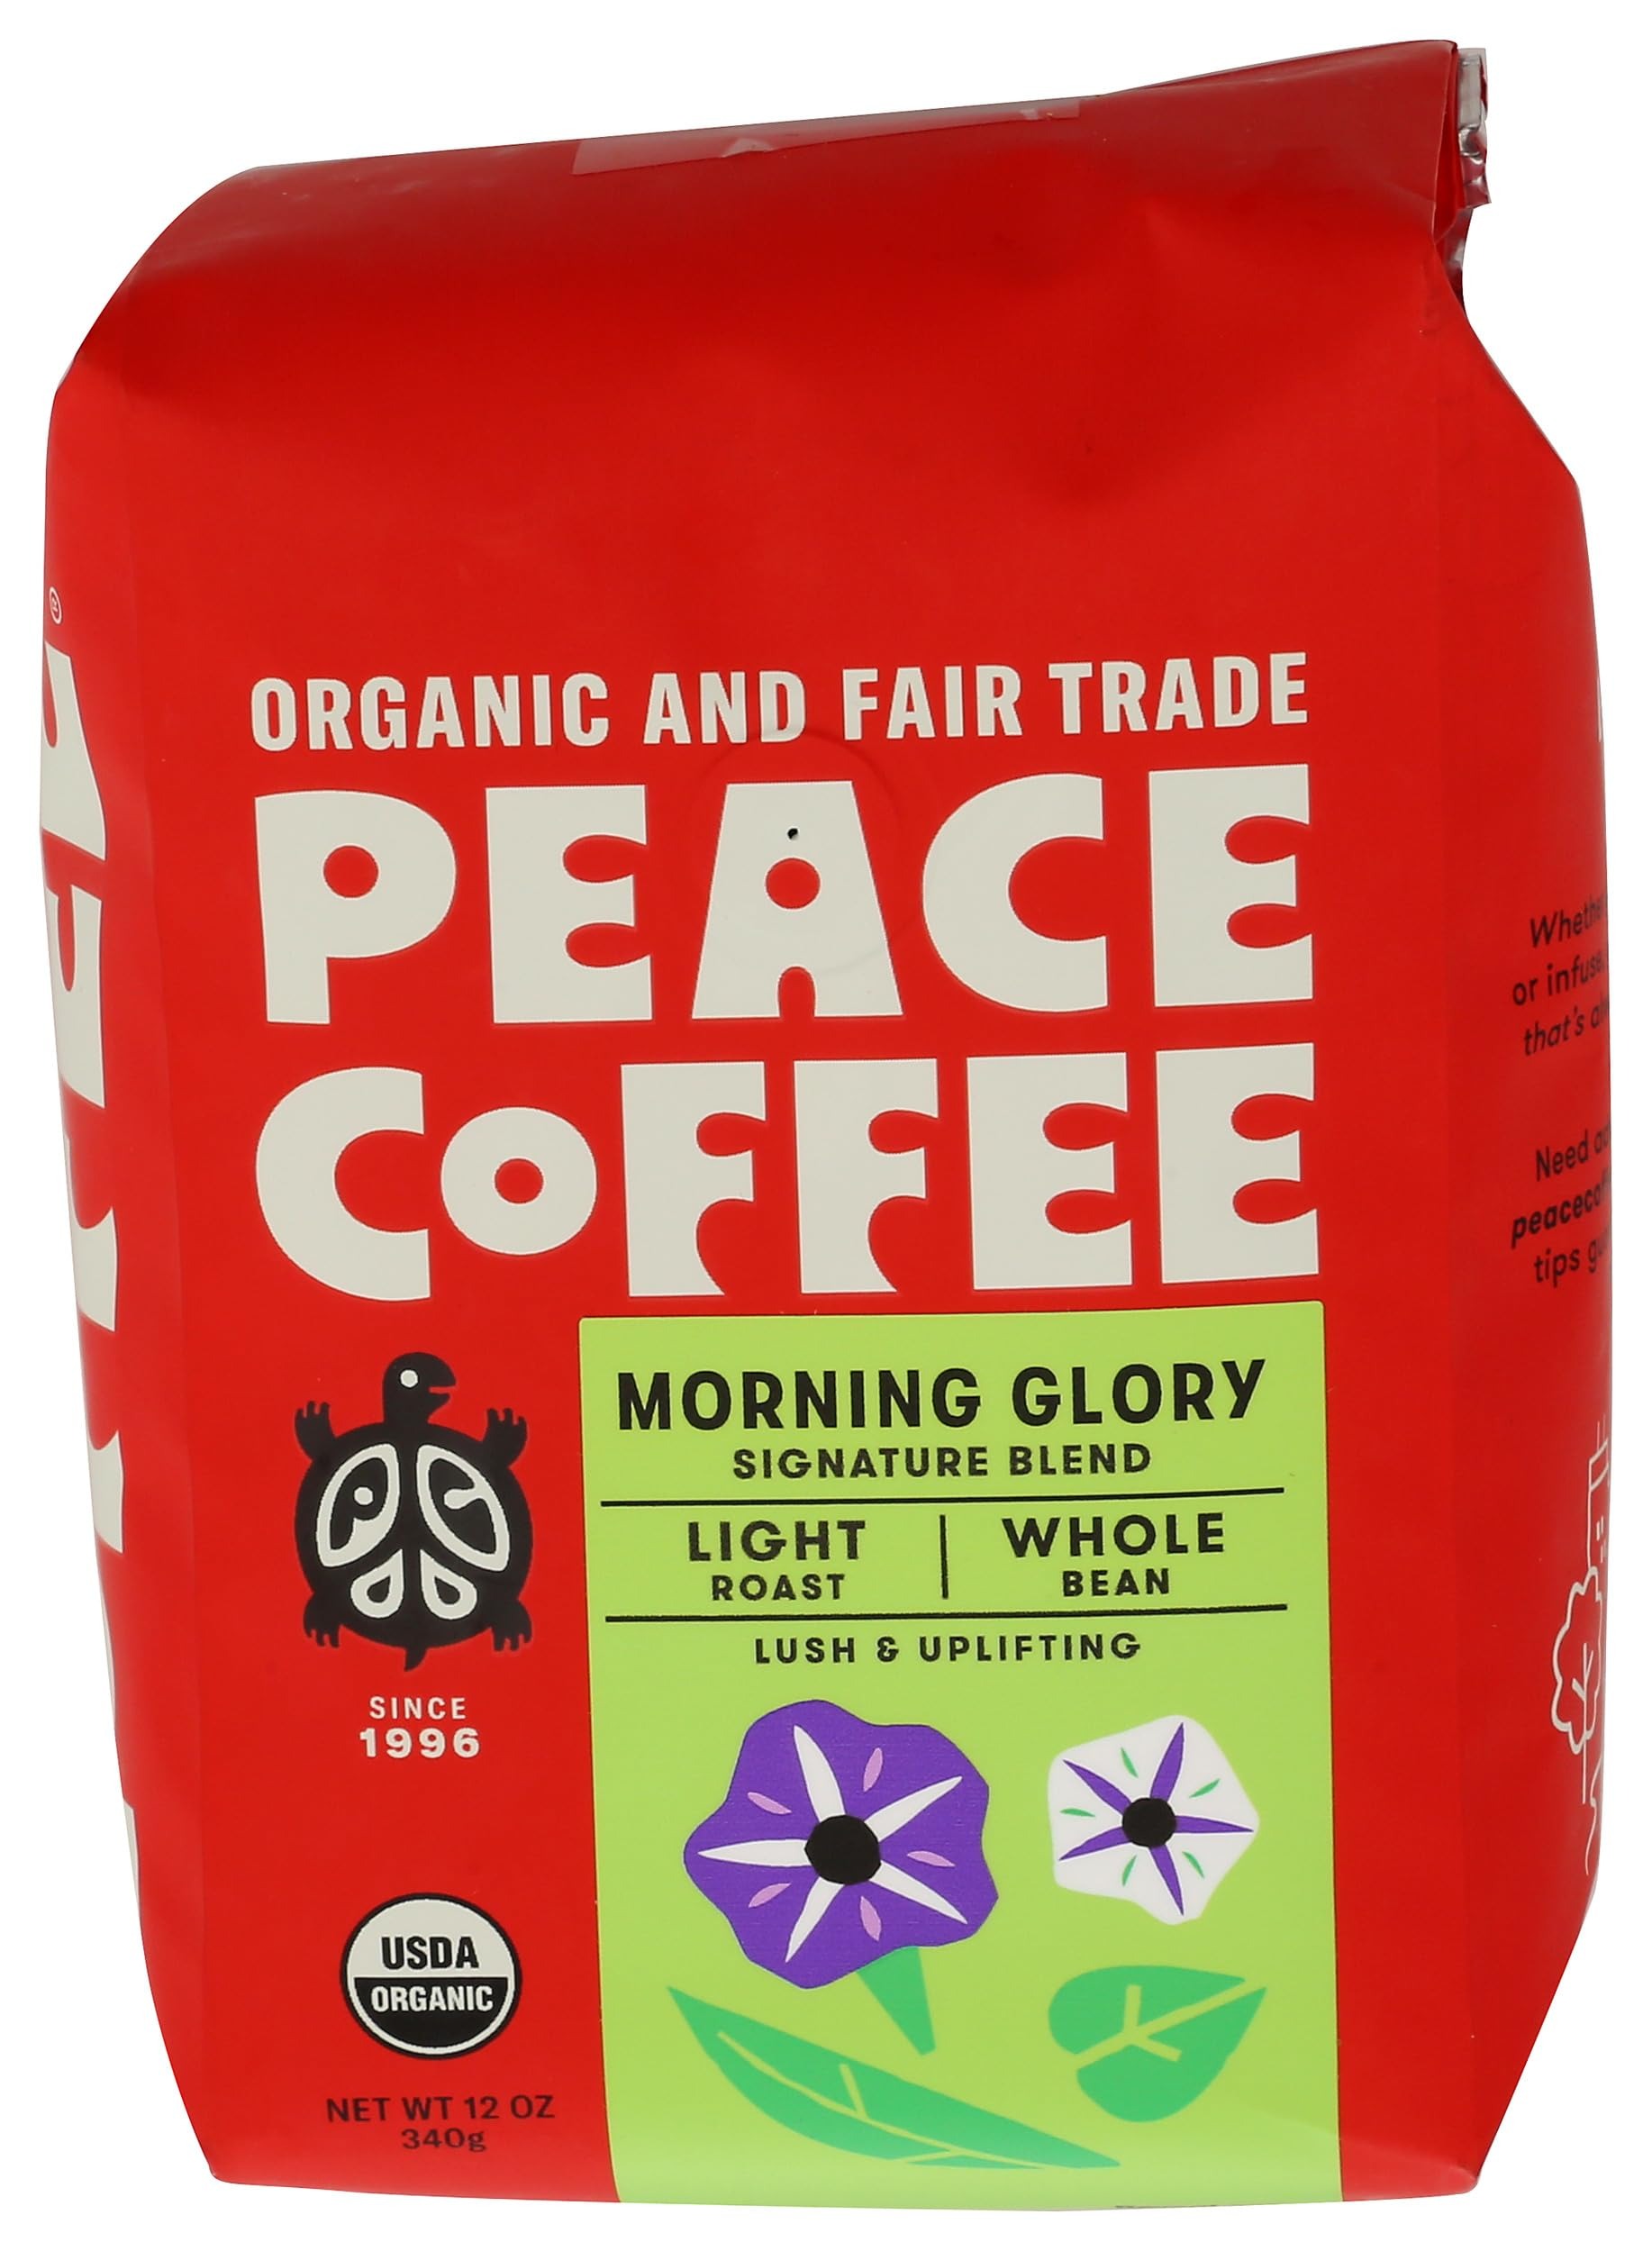
Item Name: PEACE COFFEE Organic Morning Glory Blend, 12 OZ
Bullet Point 1: LIGHT ROAST
Bullet Point 2: TASTING NOTES: Sweet and balanced, with nuanced flavors of citrus and chocolate
Bullet Point 3: ORIGINS: 100% USDA certified organic coffees from Hondura, Ethiopia, and Colombia
Bullet Point 4: ORGANIC & FAIR TRADE: All Peace Coffees are organic, fair trade and sourced from small growers
Bullet Point 5: B CORP CERTIFIED: Certified by the B Lab to meet rigorous standards of social and environmental performance
Product Description: Lush & Uplifting
Value: 12.0
Unit: Ounce

Price: 13.99